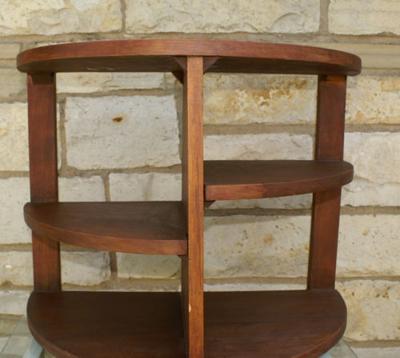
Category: table